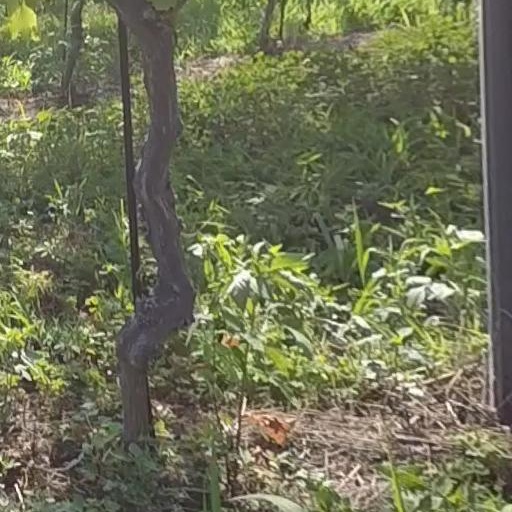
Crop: grape